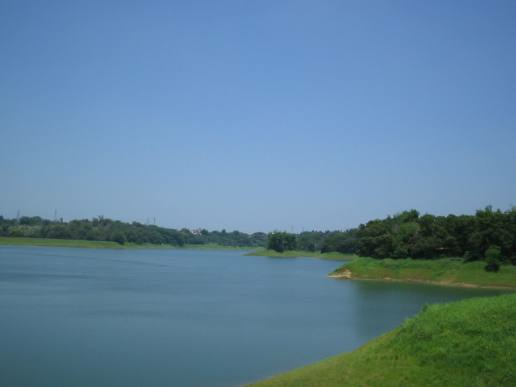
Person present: No